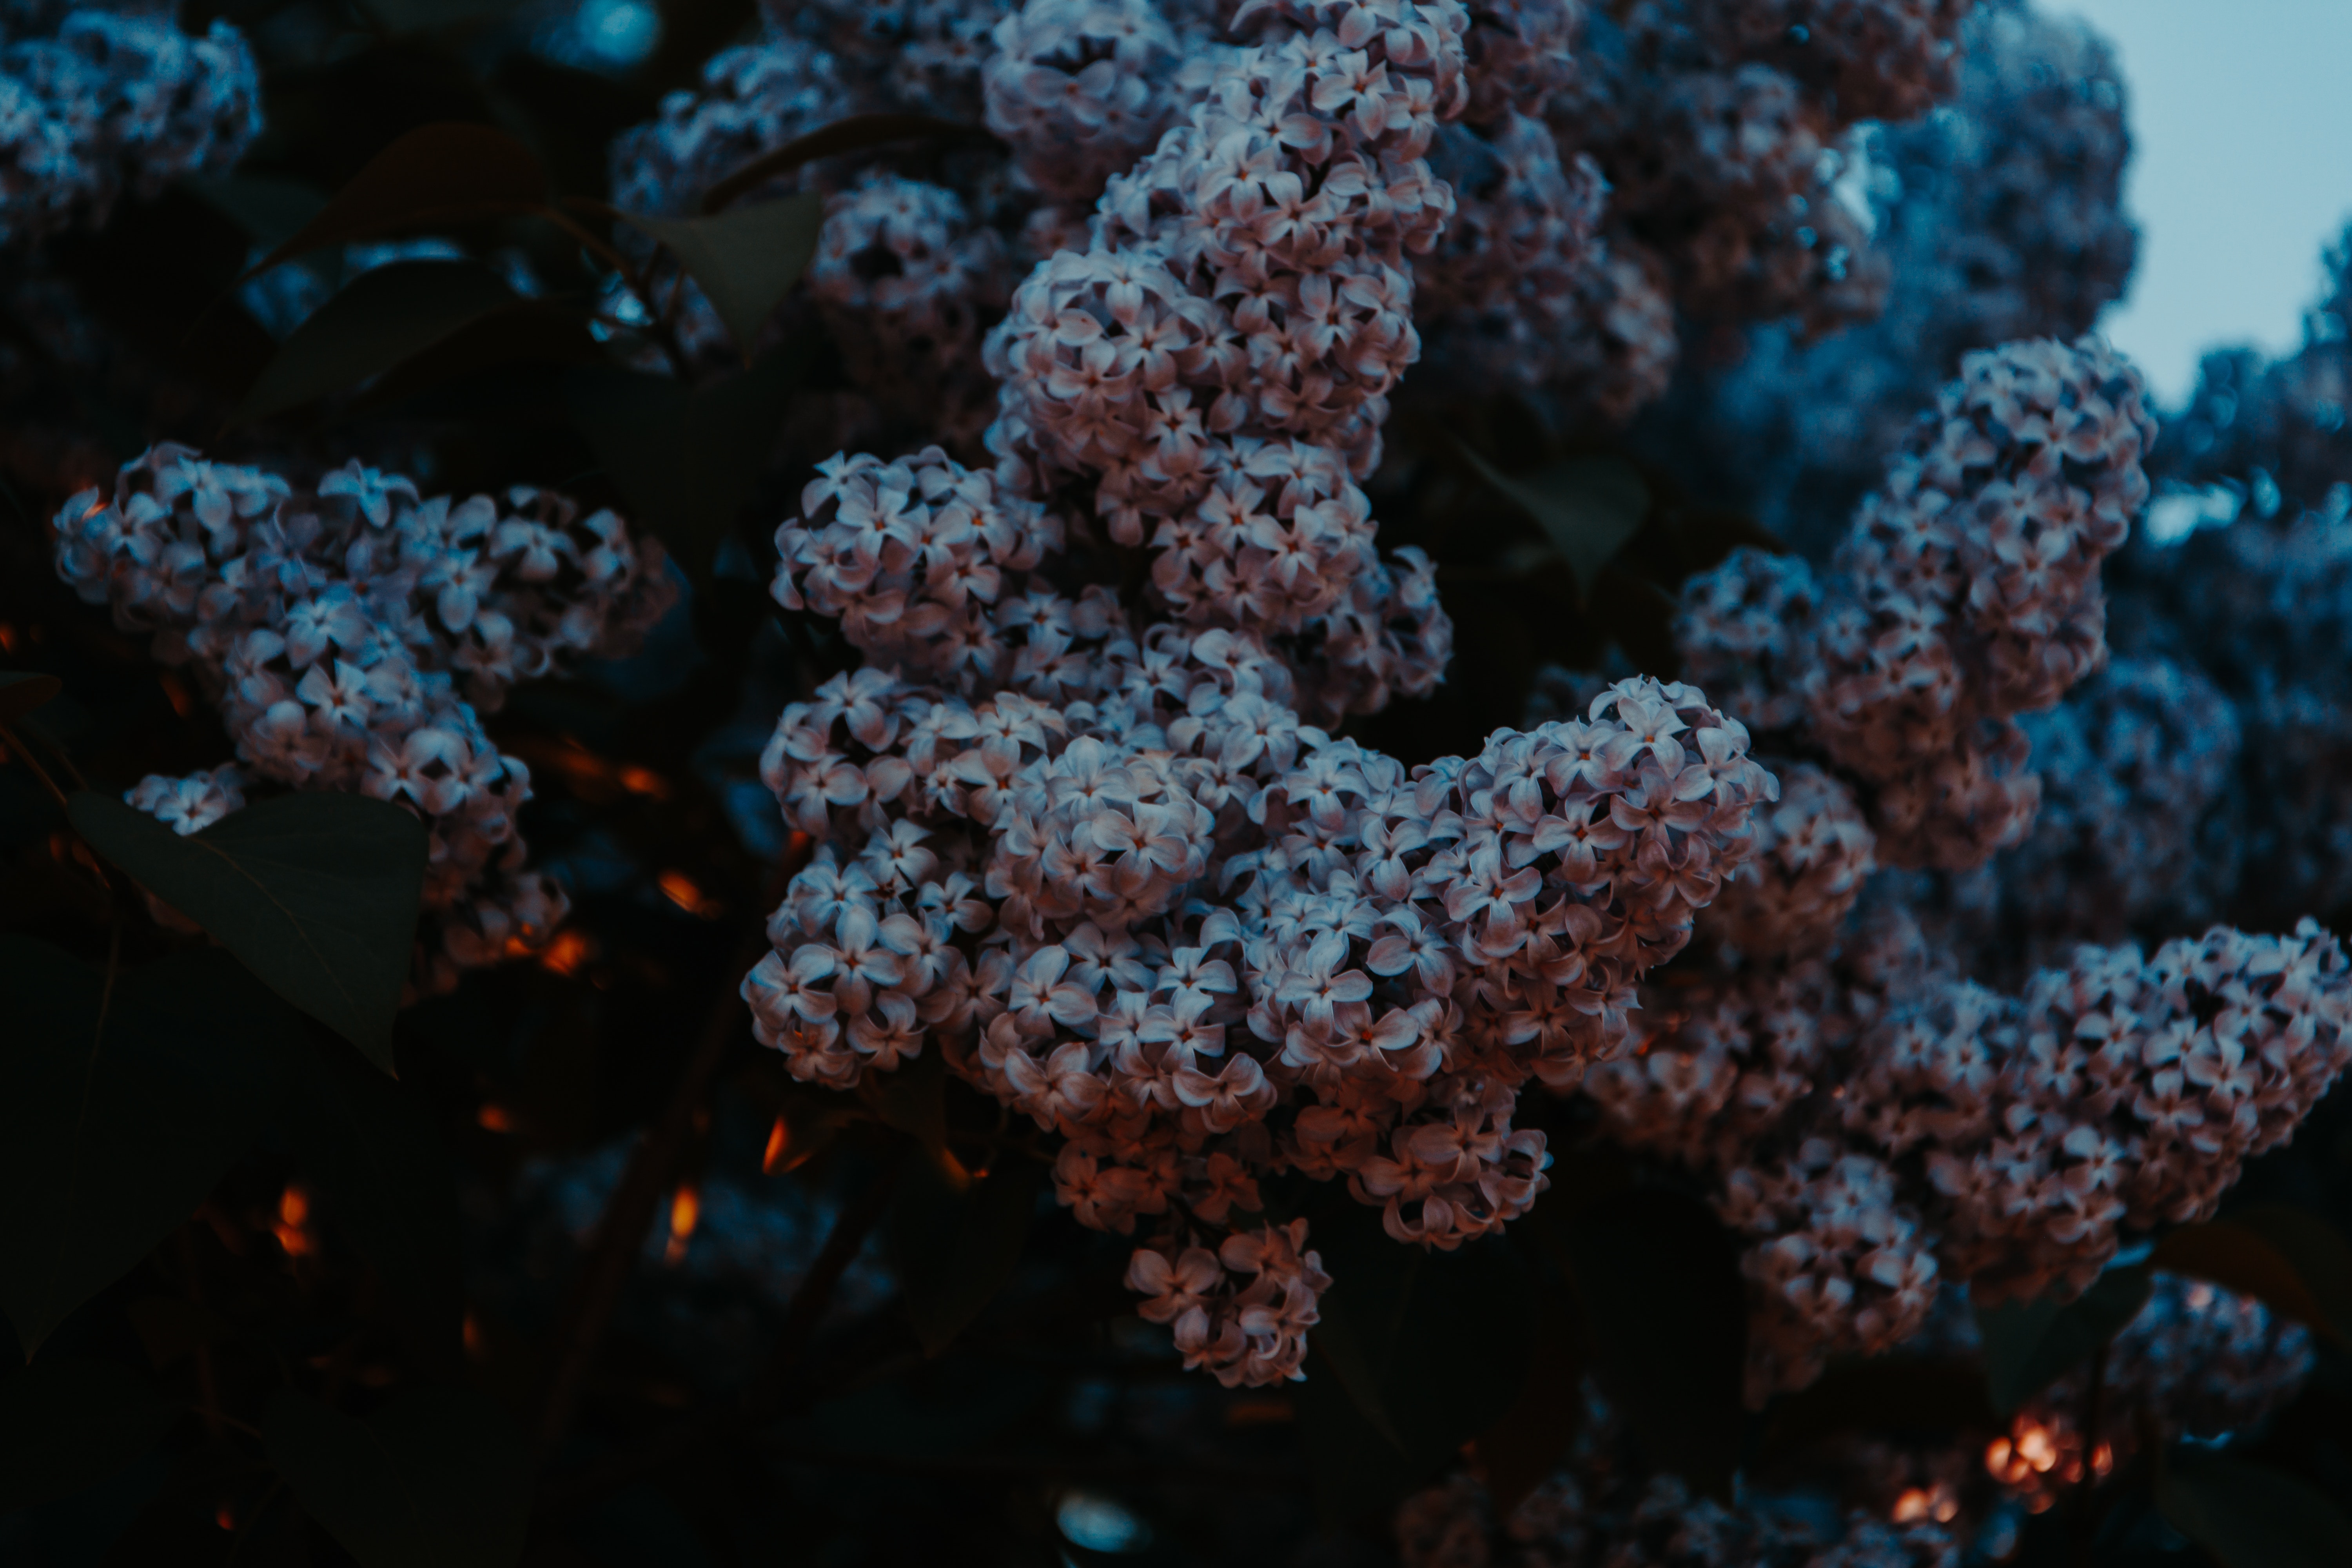
blue, natural environment, organism, sky, reef, coral reef, rock, plant